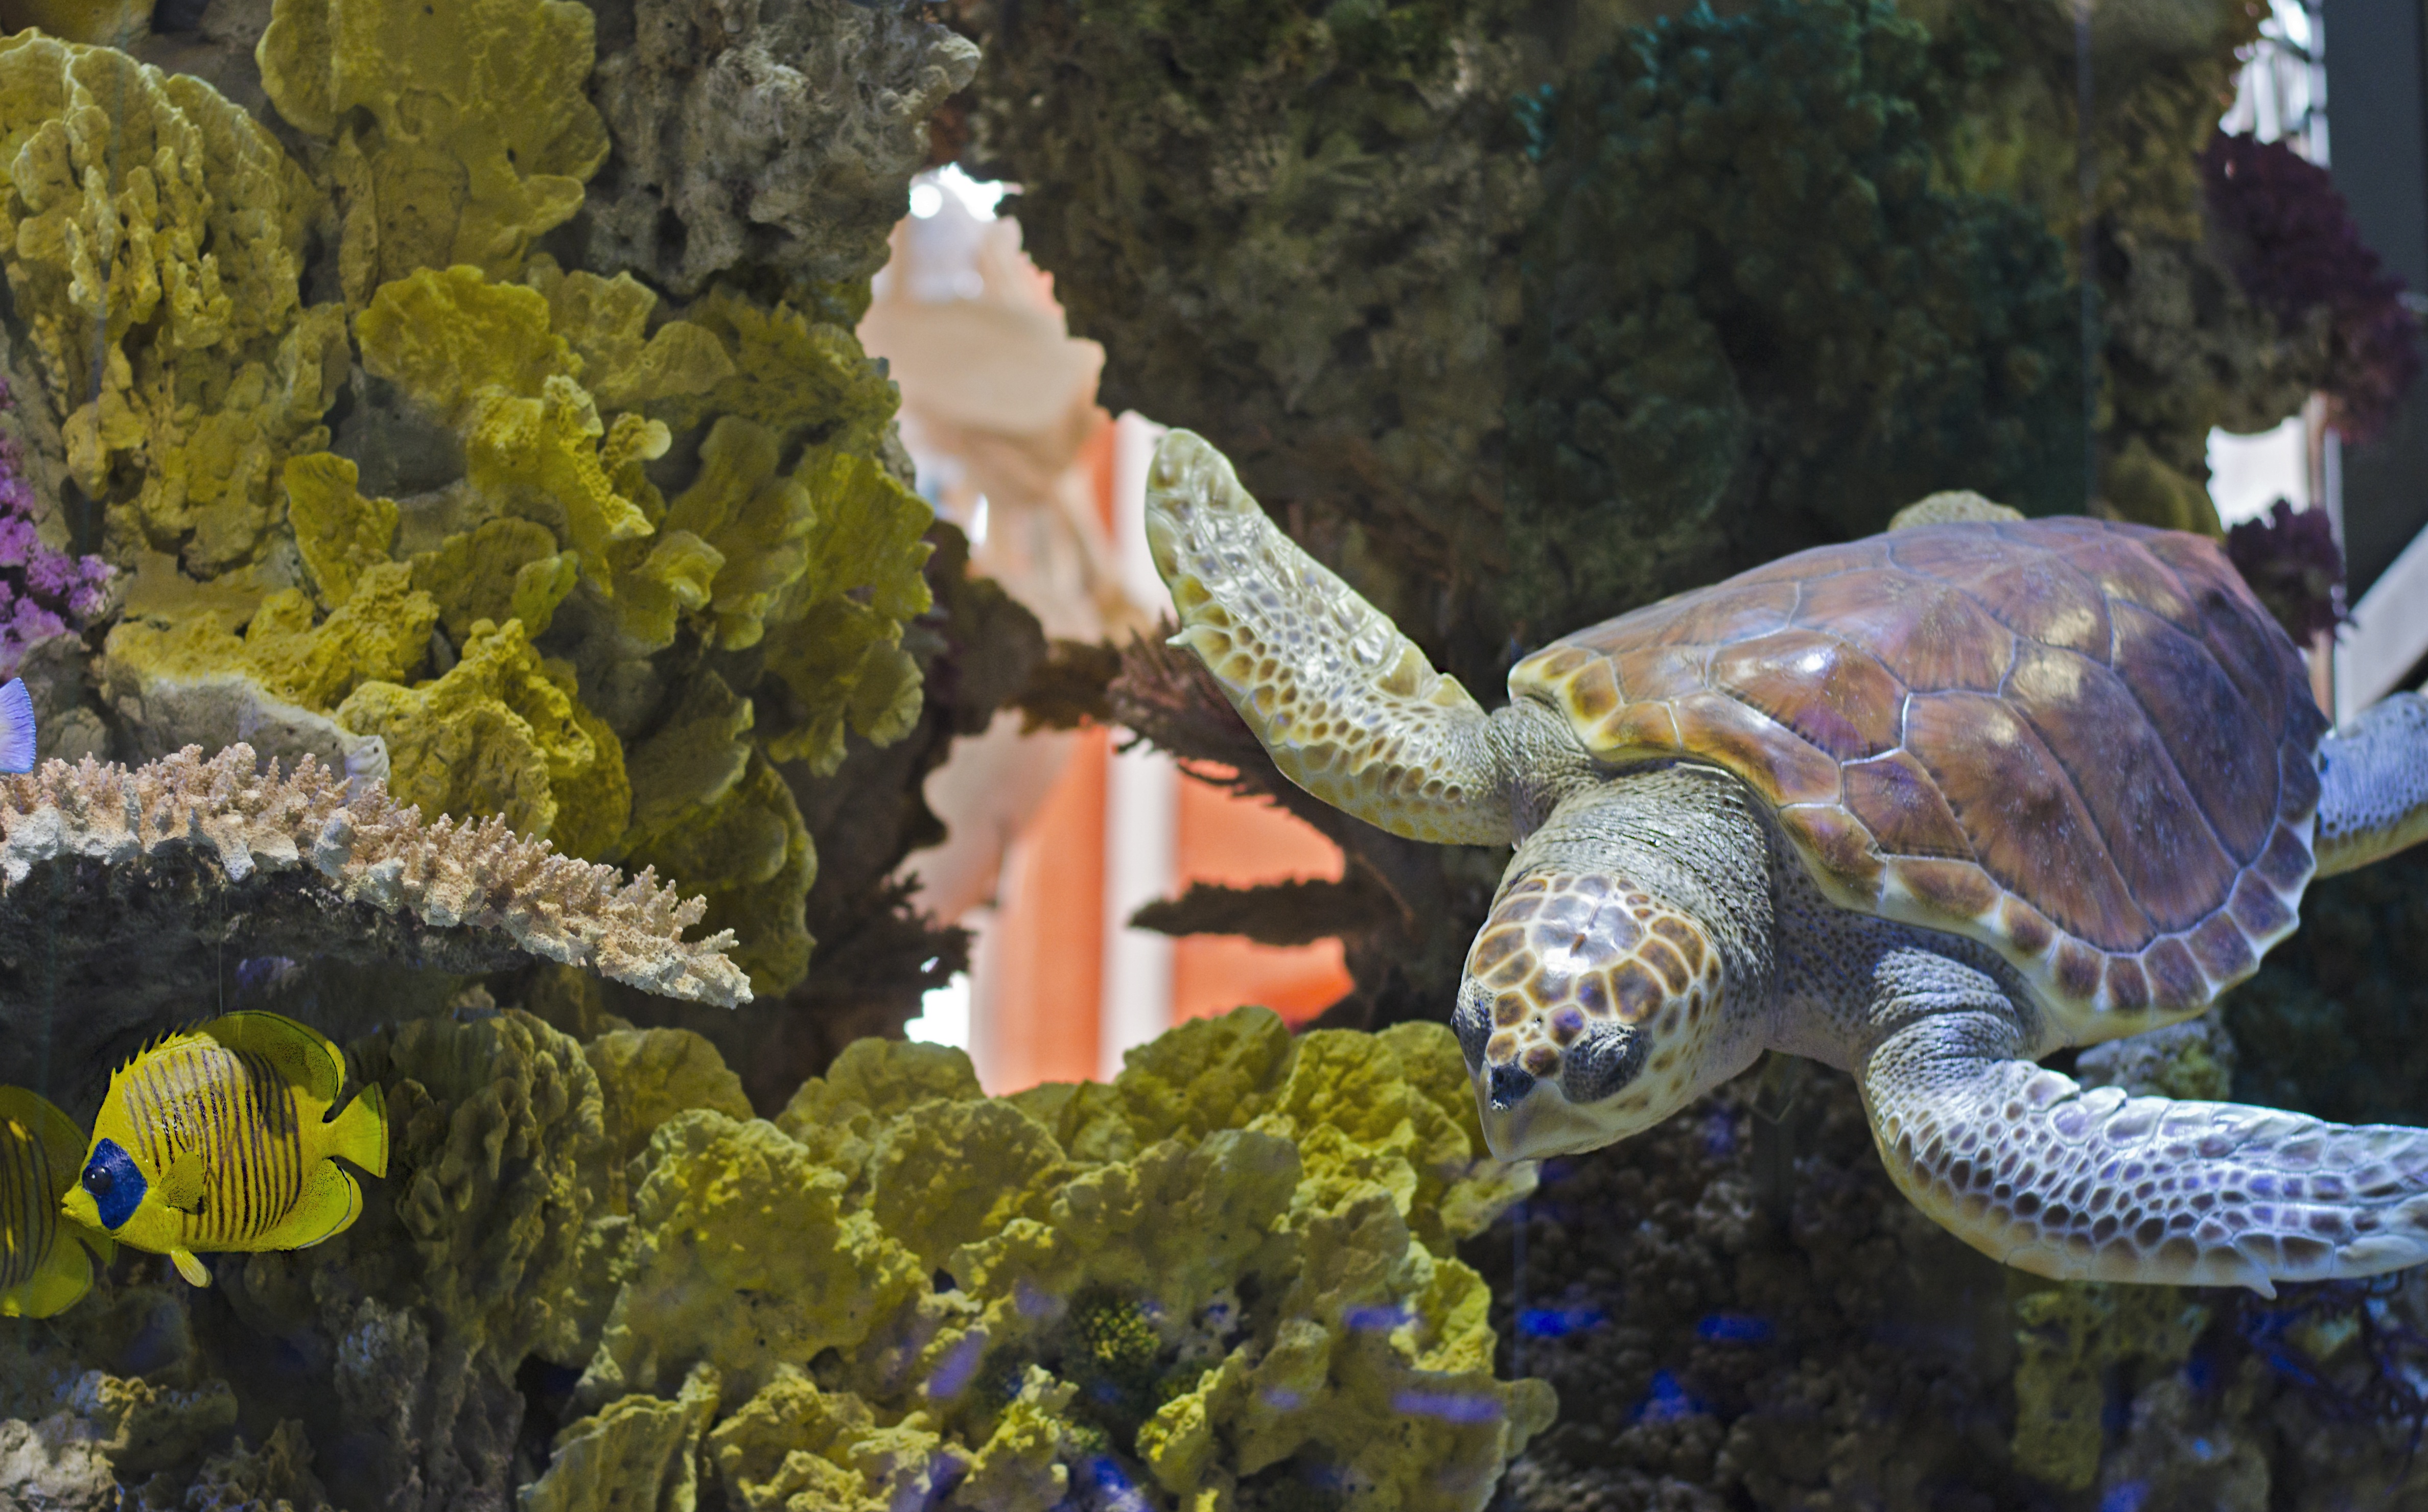
sea, water, animal, diving, wildlife, swim, biology, turtle, sea turtle, reptile, fauna, sea animal, reef, aquarium, tortoise, creature, exotic, underwater world, meeresbewohner, panzer, maritime museum, marine biology, turtle pool